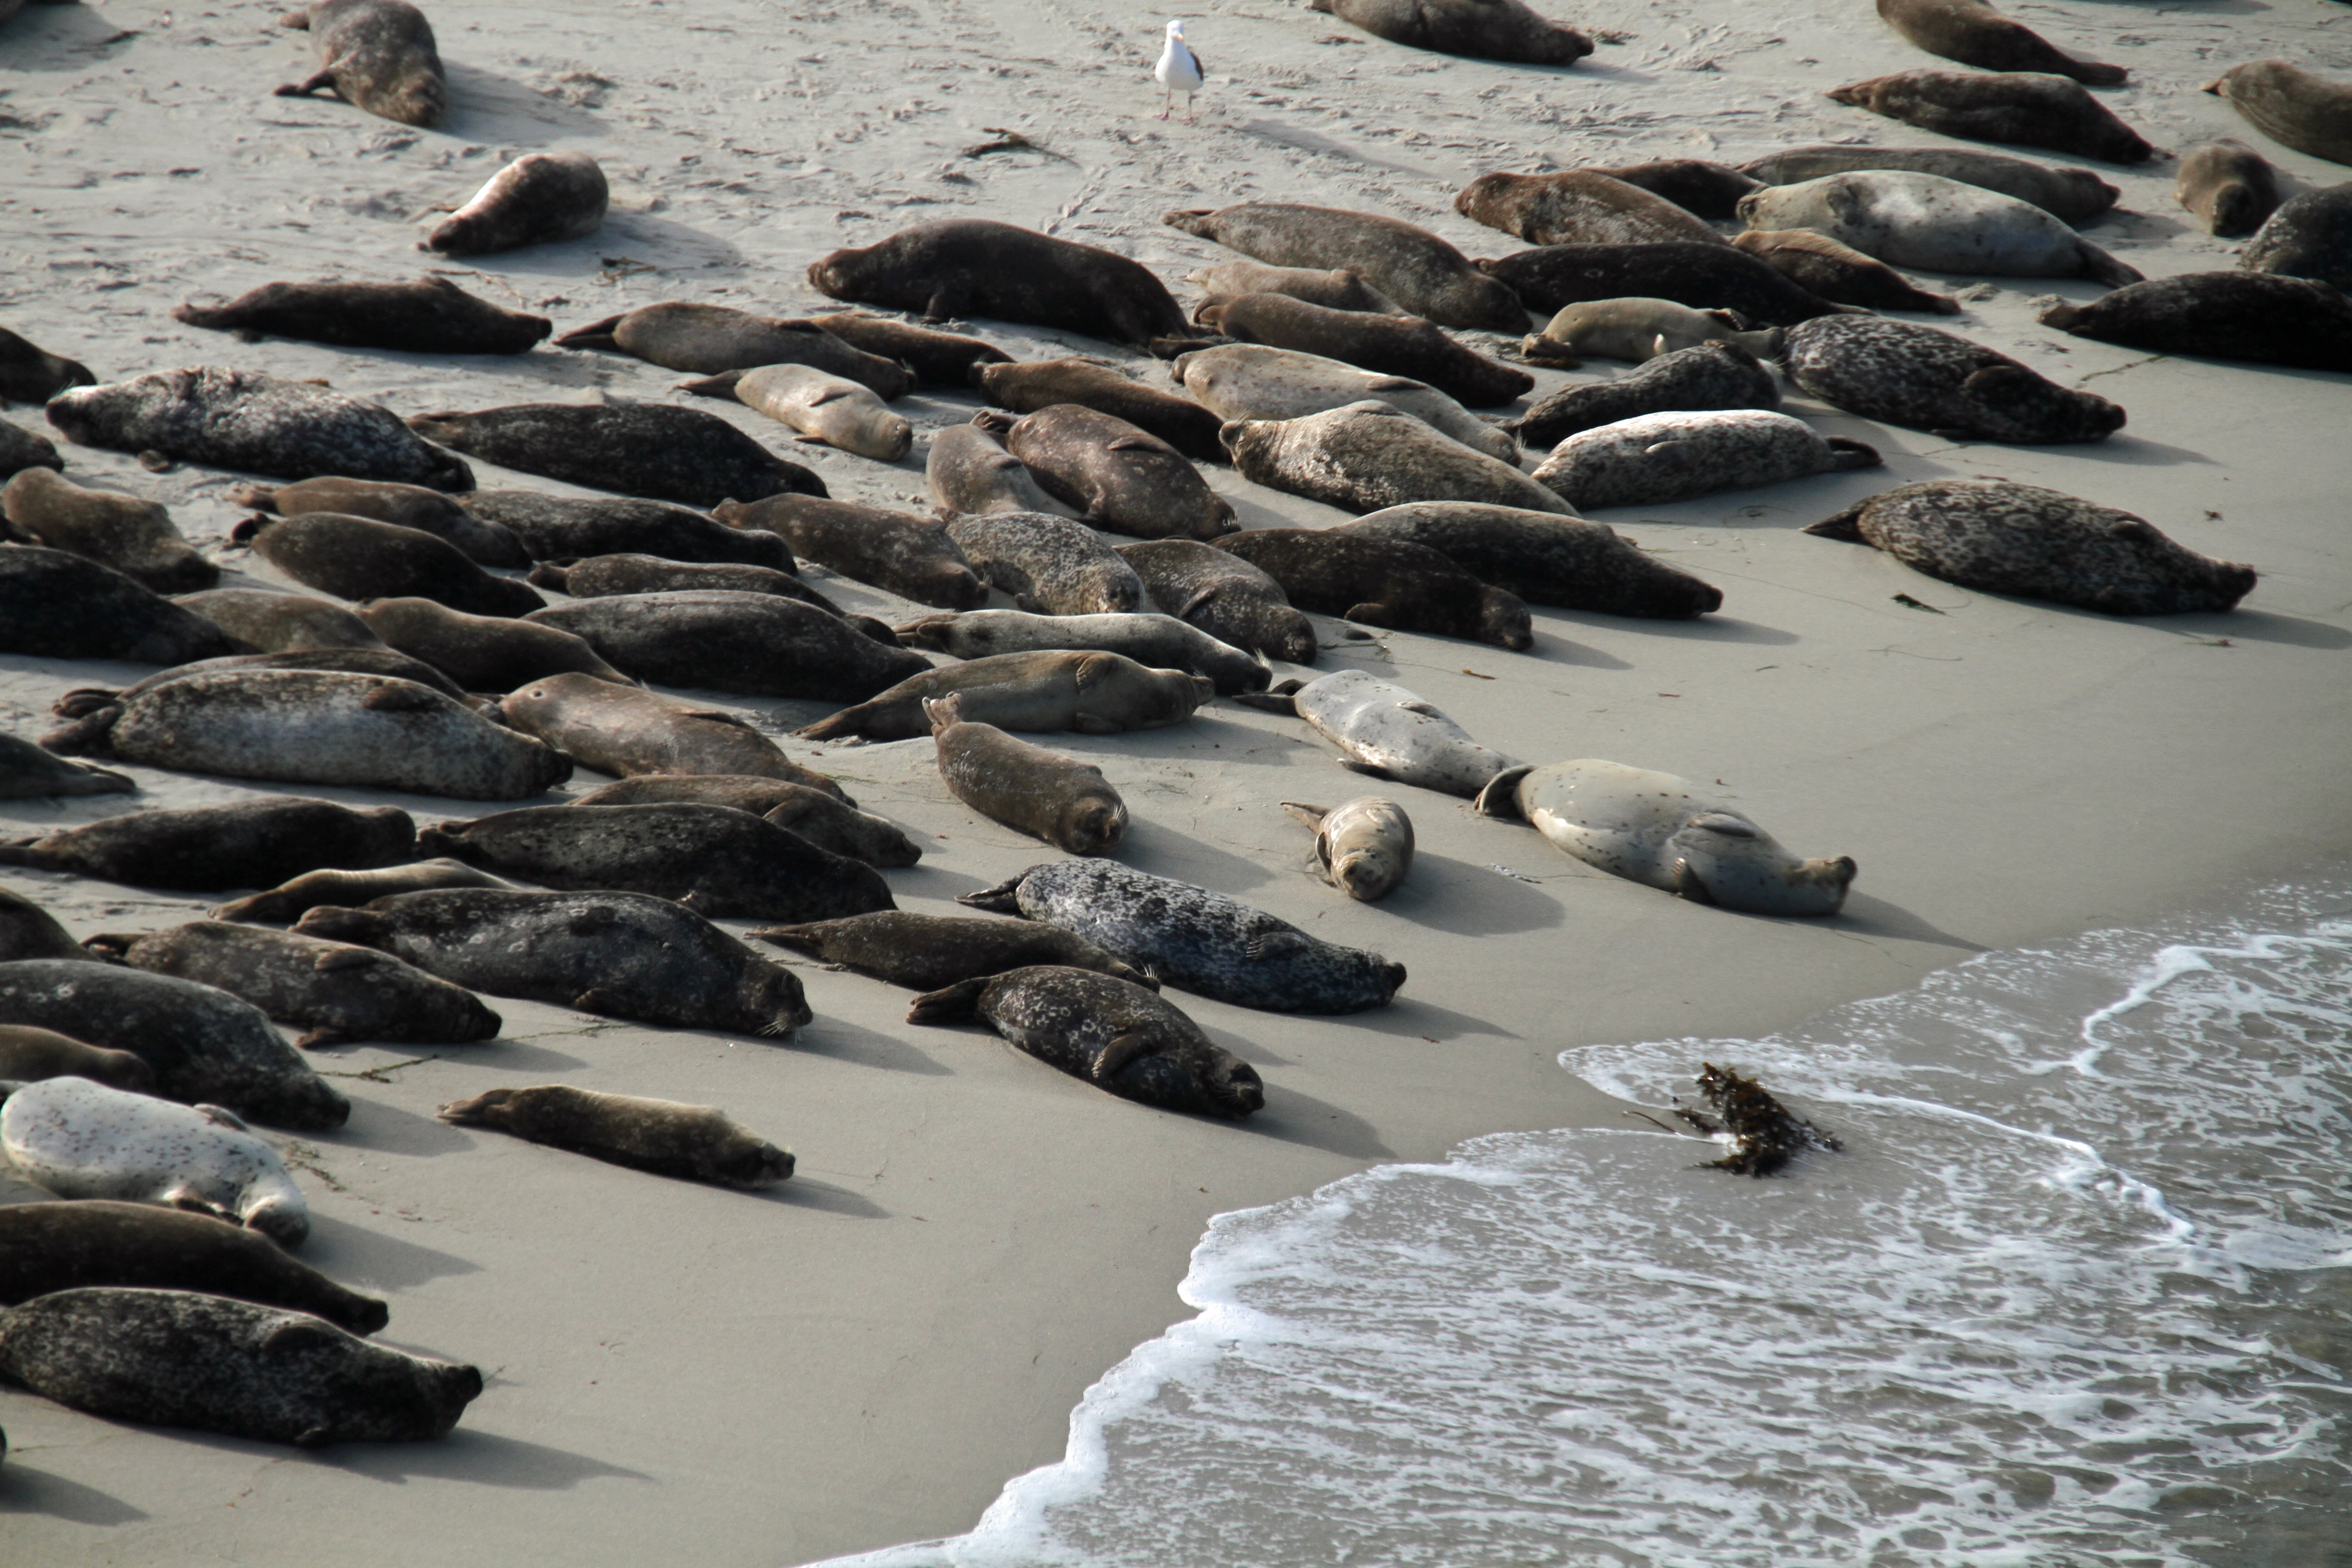
beach, sea, coast, nature, rock, shore, animal, wildlife, mammal, california, fauna, sleep, marine, seals, resting, sea lions, san diego, marine mammal, la jolla